Coprecipitation

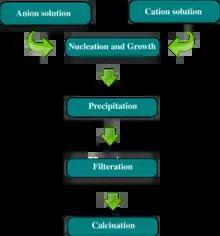
Typical co-precipitation method for micro and nano particle synthesis

On the other hand, in the analysis of trace elements, as is often the case in radiochemistry, coprecipitation is often the only way of separating an element. Since the trace element is too dilute (sometimes less than a part per trillion) to precipitate by conventional means, it is typically coprecipitated with a "carrier", a substance that has a similar crystalline structure that can incorporate the desired element. An example is the separation of francium from other radioactive elements by coprecipitating it with caesium salts such as caesium perchlorate. Otto Hahn is credited for promoting the use of coprecipitation in radiochemistry.